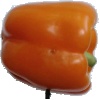
Label: orange_pepper